Wilhelm Anton von Klewitz

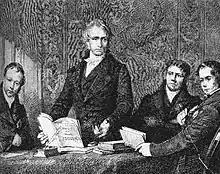
Wilhelm Anton von Klewiz

Wilhelm Anton von Klewitz or Klewiz (1 August 1760, Magdeburg – 26 July 1838, Magdeburg) was a Prussian politician and civil servant notable for his part in the Prussian reforms.